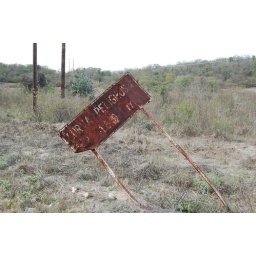
We think our street signs our difficult to read in Canada...try Mexican signs